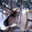
Label: deer